Thomas Bayes

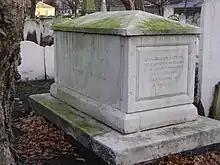
Monument to members of the Bayes and Cotton families, including Thomas Bayes and his father Joshua, in Bunhill Fields burial ground

Thomas Bayes was the son of London Presbyterian minister Joshua Bayes, and was possibly born in Hertfordshire. He came from a prominent nonconformist family from Sheffield. In 1719, he enrolled at the University of Edinburgh to study logic and theology. On his return around 1722, he assisted his father at the latter's chapel in London before moving to Tunbridge Wells, Kent, around 1734. There he was minister of the Mount Sion Chapel, until 1752.